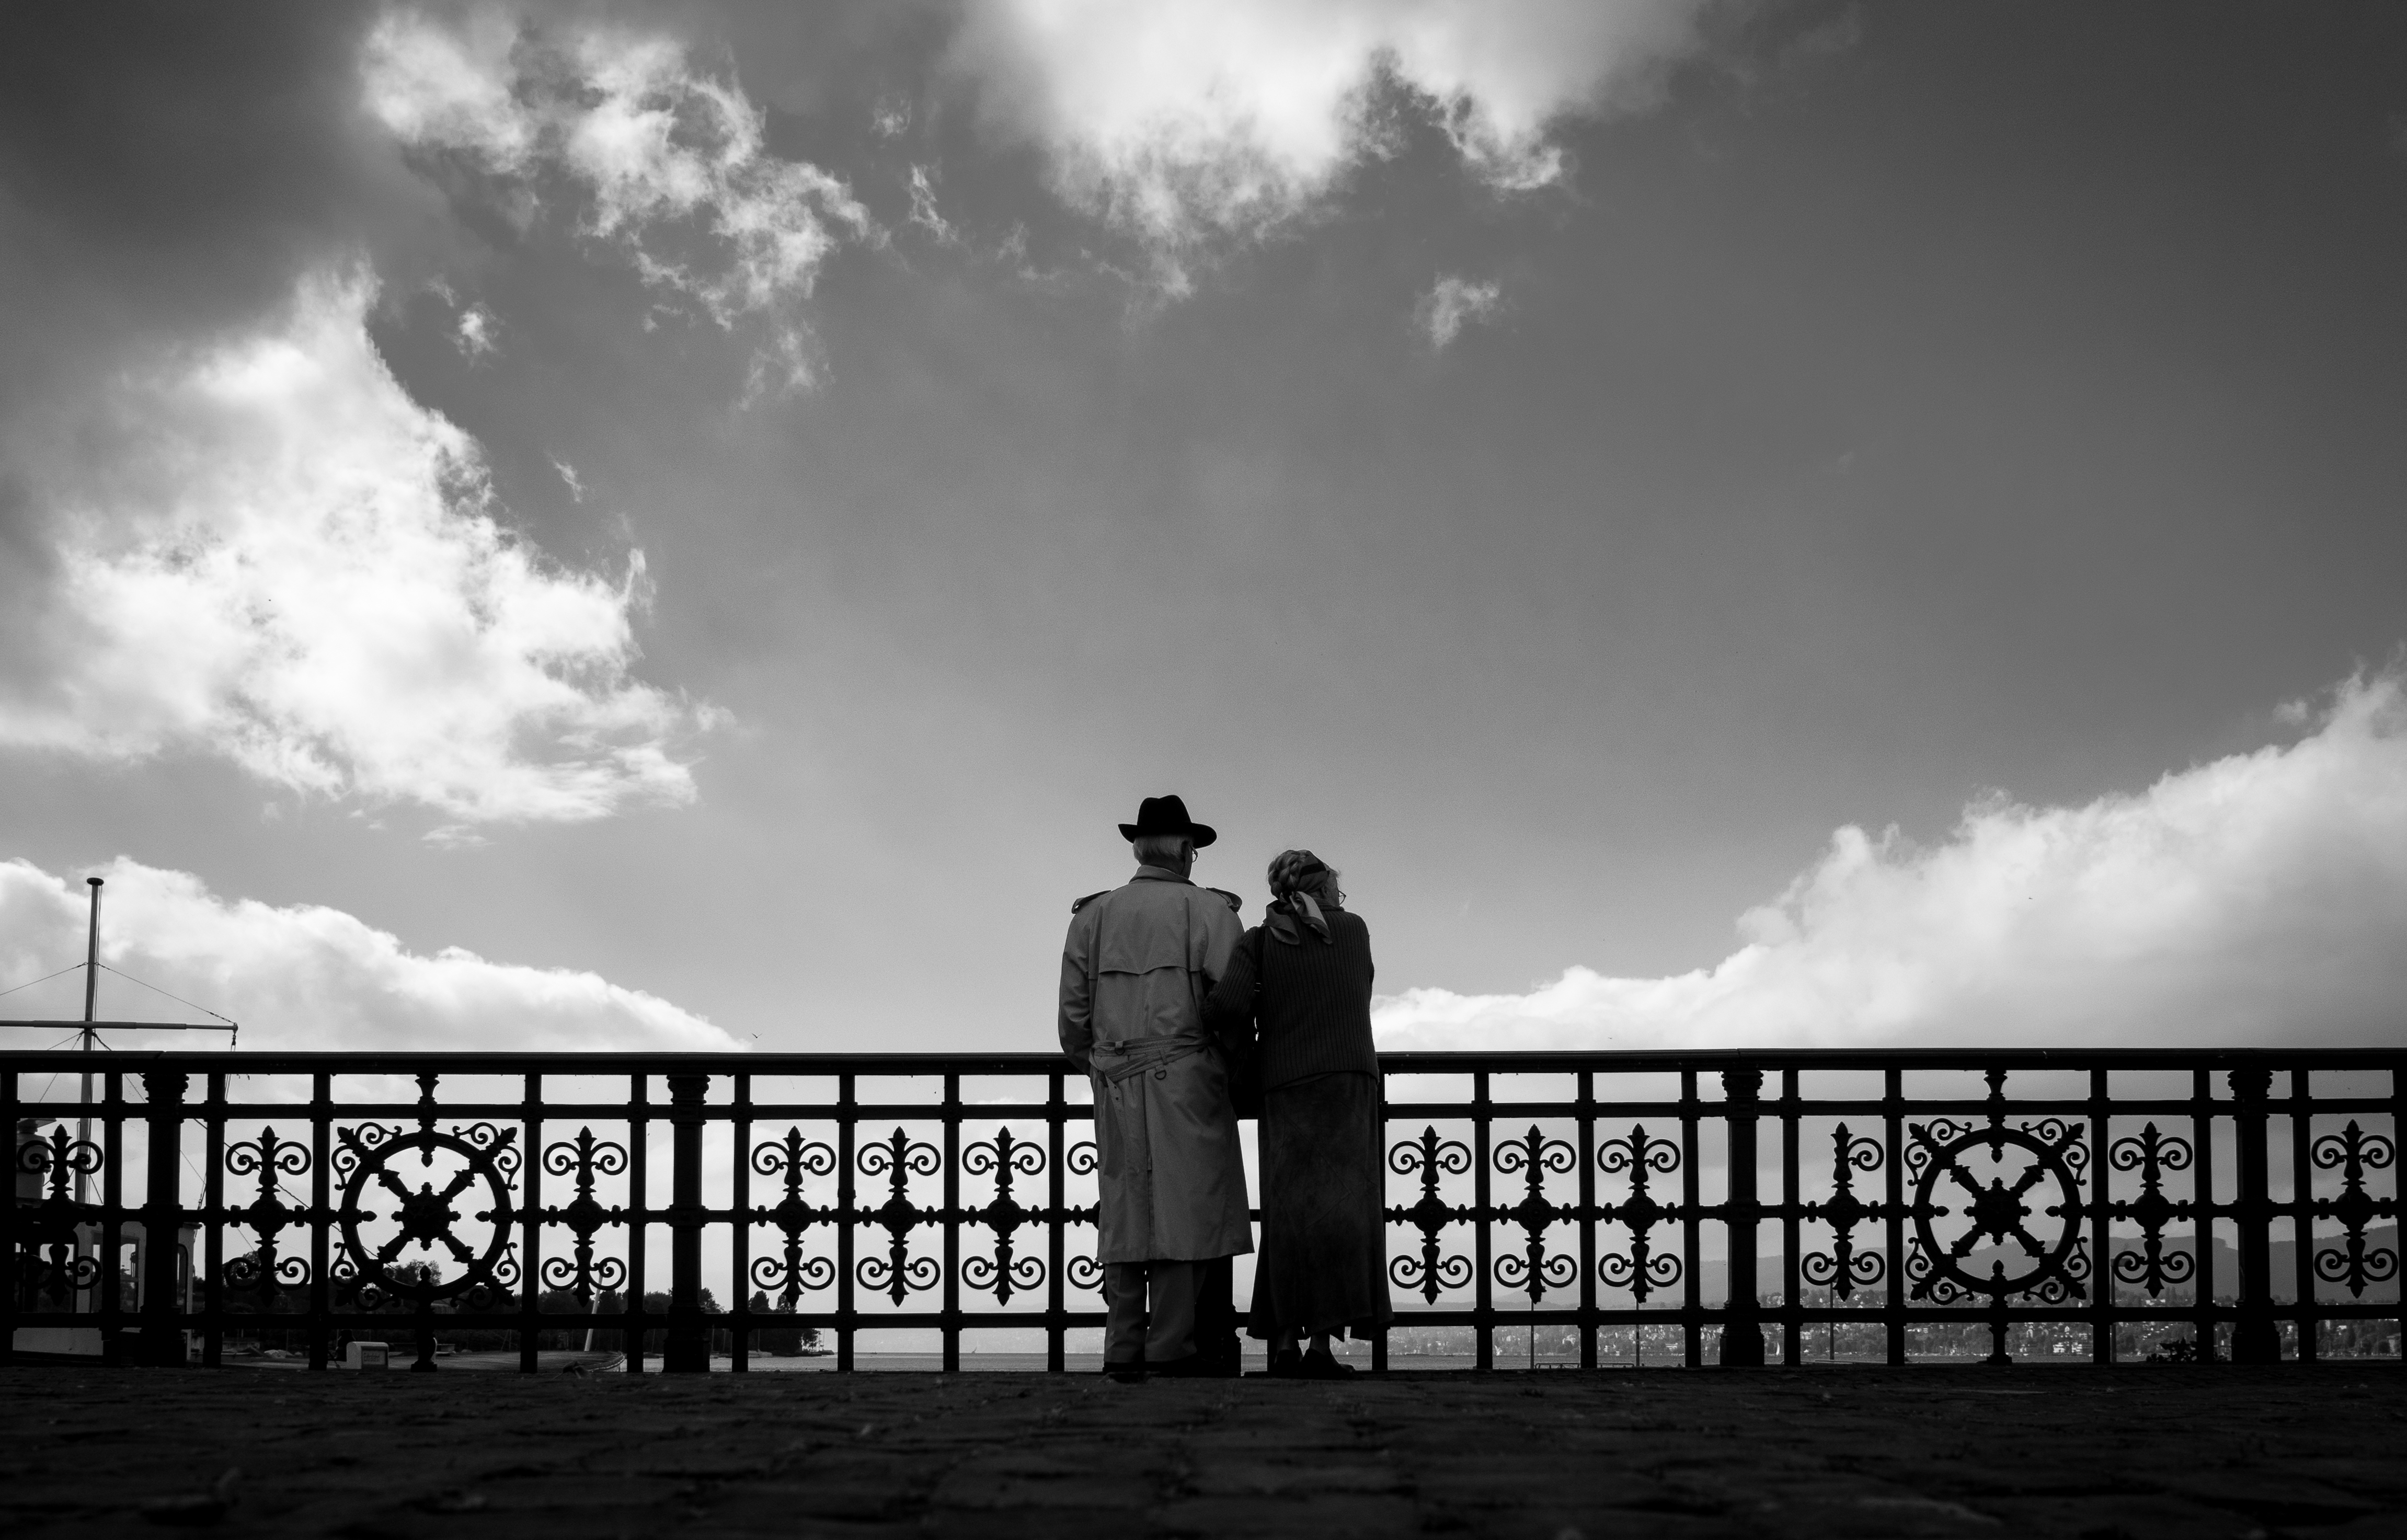
horizon, silhouette, cloud, black and white, sky, white, street, photography, sunlight, darkness, black, monochrome, streetphotography, flickr, thomas, olympus, photograph, omd, fuji, leica, monochrom, leuthard, hcb, thomasleuthard, monochrome photography